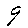
Label: 9